El Salvador

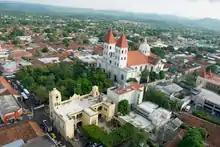
San Miguel is an important economic centre of El Salvador and home to the "Carnival of San Miguel", one of the biggest festivals of entertainment and food in Central America.

On 16 January 1992, the government of El Salvador, represented by president Alfredo Cristiani, and the FMLN, represented by the commanders of the five guerrilla groups – Schafik Hándal, Joaquín Villalobos, Salvador Sánchez Cerén, Francisco Jovel and Eduardo Sancho, all signed peace agreements brokered by the United Nations ending the 12-year civil war. This event, held at Chapultepec Castle in Mexico, was attended by U.N. dignitaries and other representatives of the international community. After signing the armistice, the president stood and shook hands with the newly ex-guerrilla commanders, an action which was widely admired.